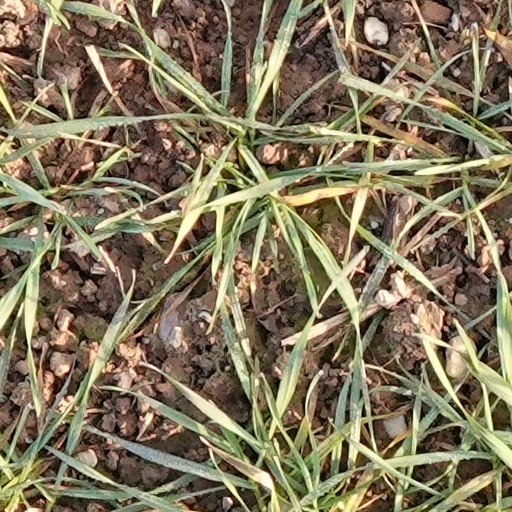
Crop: wheat